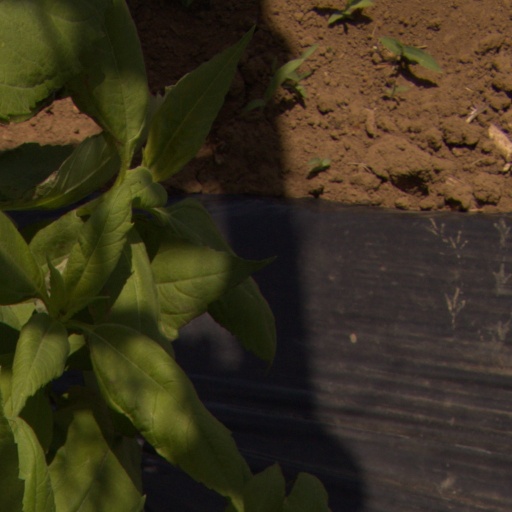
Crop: Jerusalem artichoke